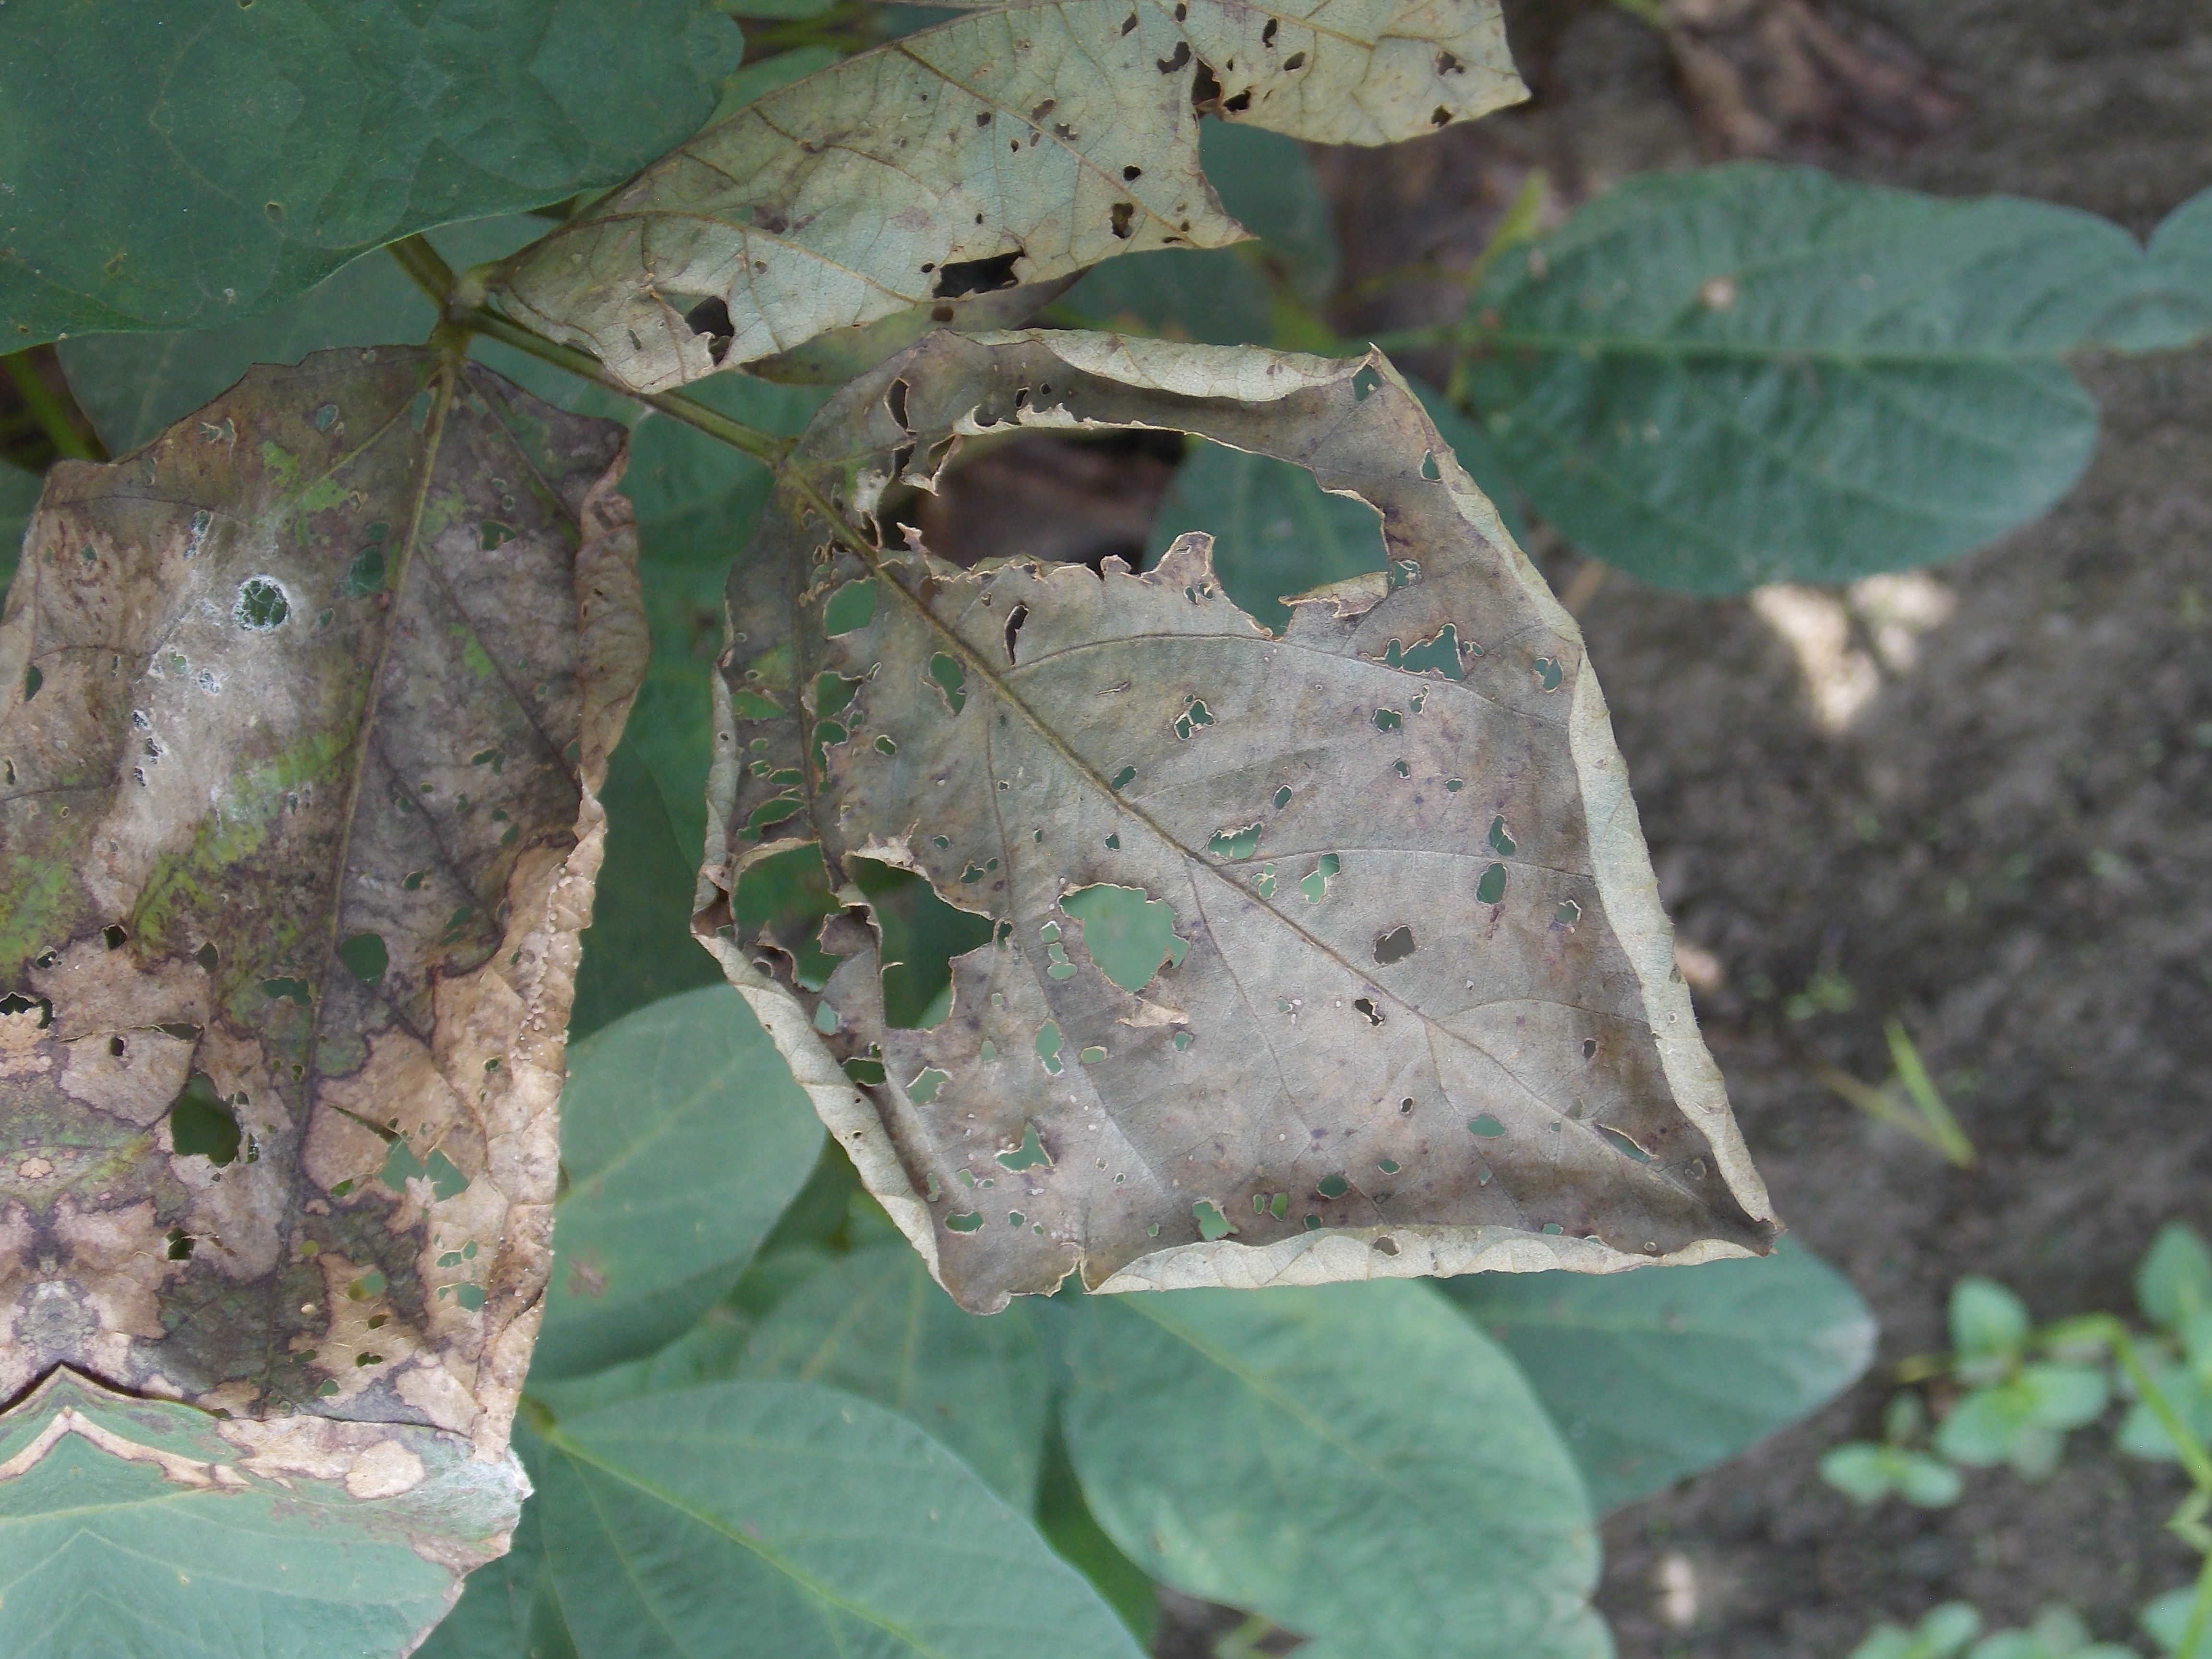
Label: Disease